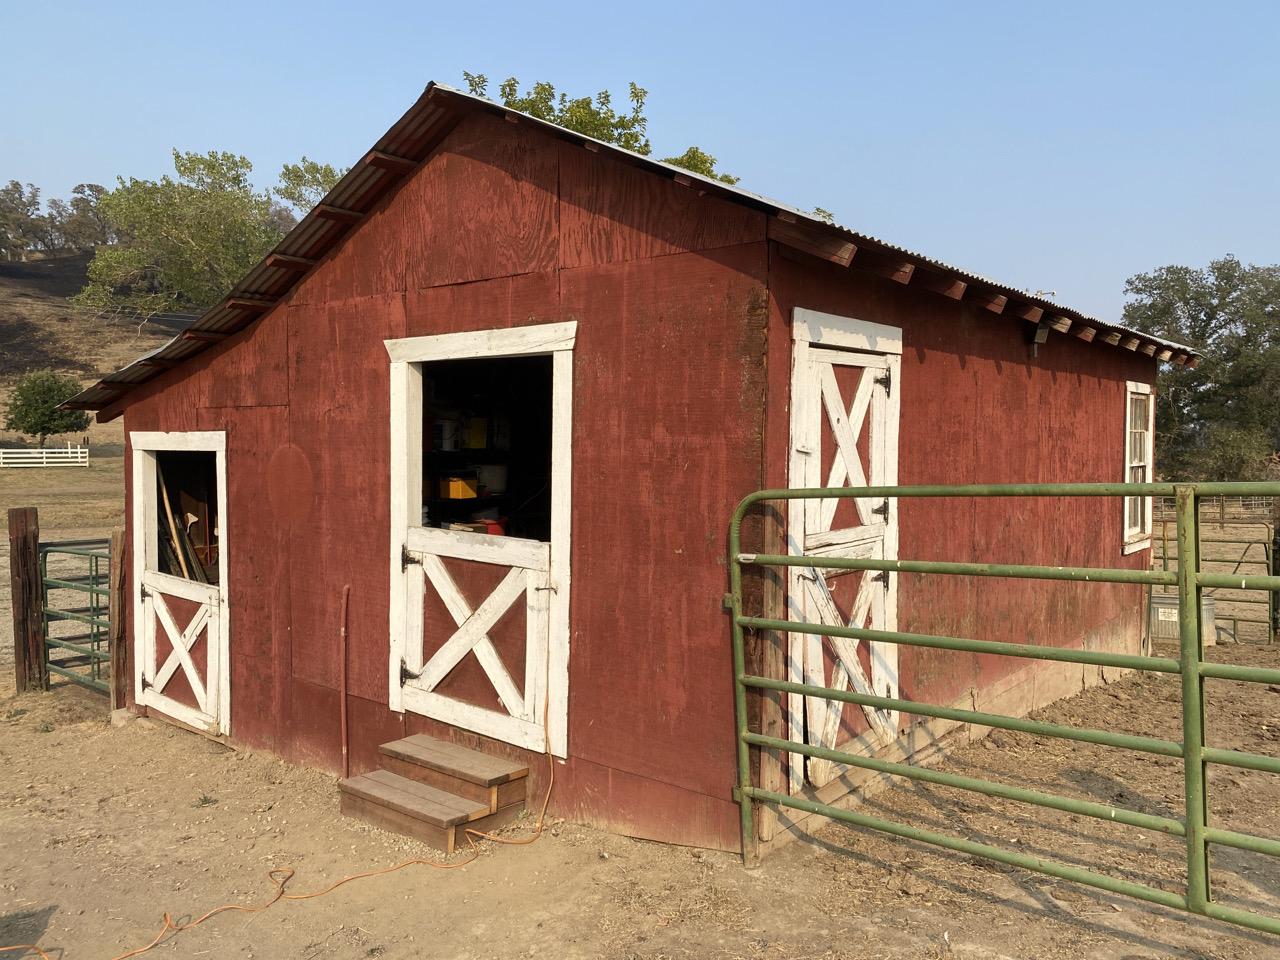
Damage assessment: no_damage